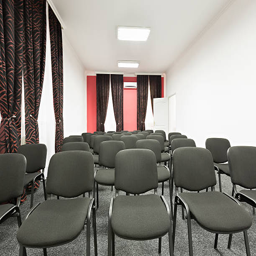
interior of a conference room